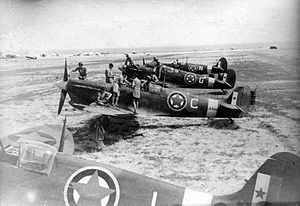
Supermarine Spitfire / Operatører
Spitfires Mk Vc (Trop) fra 352. Jugoslaviske RAF eskadrille (Balkan Air Force) før deres første mission 18. August 1944, fra Canne, Italien
Supermarine Spitfire er et ensædet Britisk jagerfly, benyttet af Royal Air Force og andre Allierede luftvåben før, under og efter 2. verdenskrig. Der blev fremstillet mange varianter af Spitfire, med et antal særlige vingekonfigurationer, og flyet blev produceret i større styktal end alle andre britiske fly. Det var også den eneste britiske jager, der blev produceret kontinuerligt igennem hele krigen. Spitfire er muligvis det mest ikoniske fly der nogensinde er lavet, og er stadigvæk populær blandt entusiaster; der er p.t. omkring 60 flyvedygtige eksemplarer, og mange flere er udstillet statisk i flymuseer verden over.